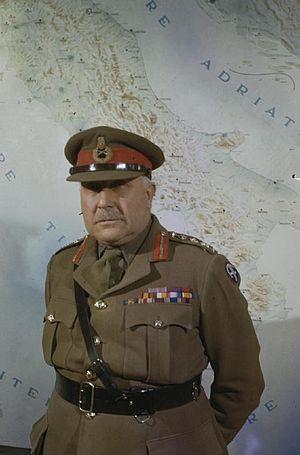
La Grande-Bretagne a contribué au projet Manhattan en aidant à amorcer les efforts pour construire les premières bombes atomiques aux États-Unis durant la Seconde Guerre mondiale et contribua à porter le projet jusqu'à son achèvement en août 1945 en fournissant une expertise cruciale. Faisant suite à la découverte de la fission nucléaire de l'uranium, les scientifiques Rudolf Peierls et Otto Frisch de l'université de Birmingham, calculèrent que la masse critique d'une sphère métallique pure d'uranium 235 ne dépassait pas 1 à 10 kilogrammes et produirait une explosion aussi puissante que plusieurs milliers de tonnes de dynamite. Le mémorandum de Frisch et Peierls incita la Grande-Bretagne à créer son propre projet de bombe atomique connu sous le nom de Tube Alloys. Mark Oliphant, un physicien australien travaillant en Grande-Bretagne a largement contribué à faire connaître les résultats britanniques aux États-Unis, ce qui encouragea le développement du projet américain "Manhattan". À l'origine, le projet britannique était plus étendu et avancé, mais après l'entrée en guerre des États-Unis, il fut rapidement surpassé et éclipsé par son homologue américain.